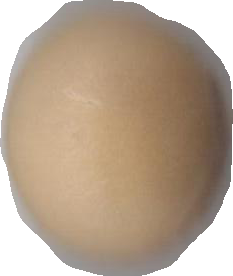
Variety: Grobogan